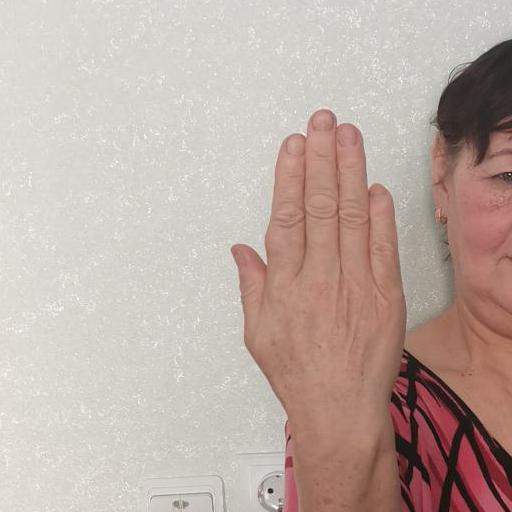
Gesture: stop_inverted